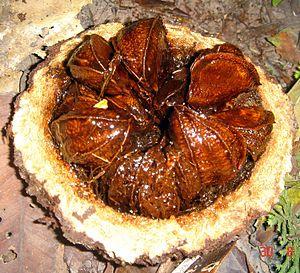
Le Noyer du Brésil ou Noyer d’Amazonie appartient à la famille des Lecythidaceae. C’est l'un des plus grands arbres de la forêt amazonienne qui peut mesurer plus de 50 mètres de haut. Il produit la noix du Brésil, formée d’une coque épaisse et dure, d’une dizaine de centimètres de diamètre, contenant une vingtaine de graines, elles-mêmes enfermées dans un tégument lignifié. À l’intérieur, l’amande blanche, comestible, riche en lipide, est commercialisée dans le monde entier.